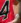
Number: 4